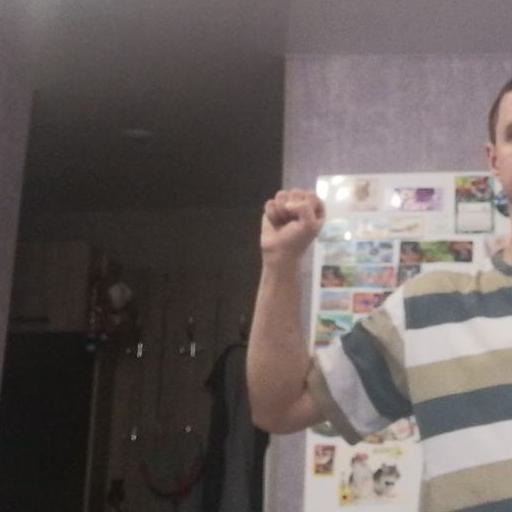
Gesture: fist